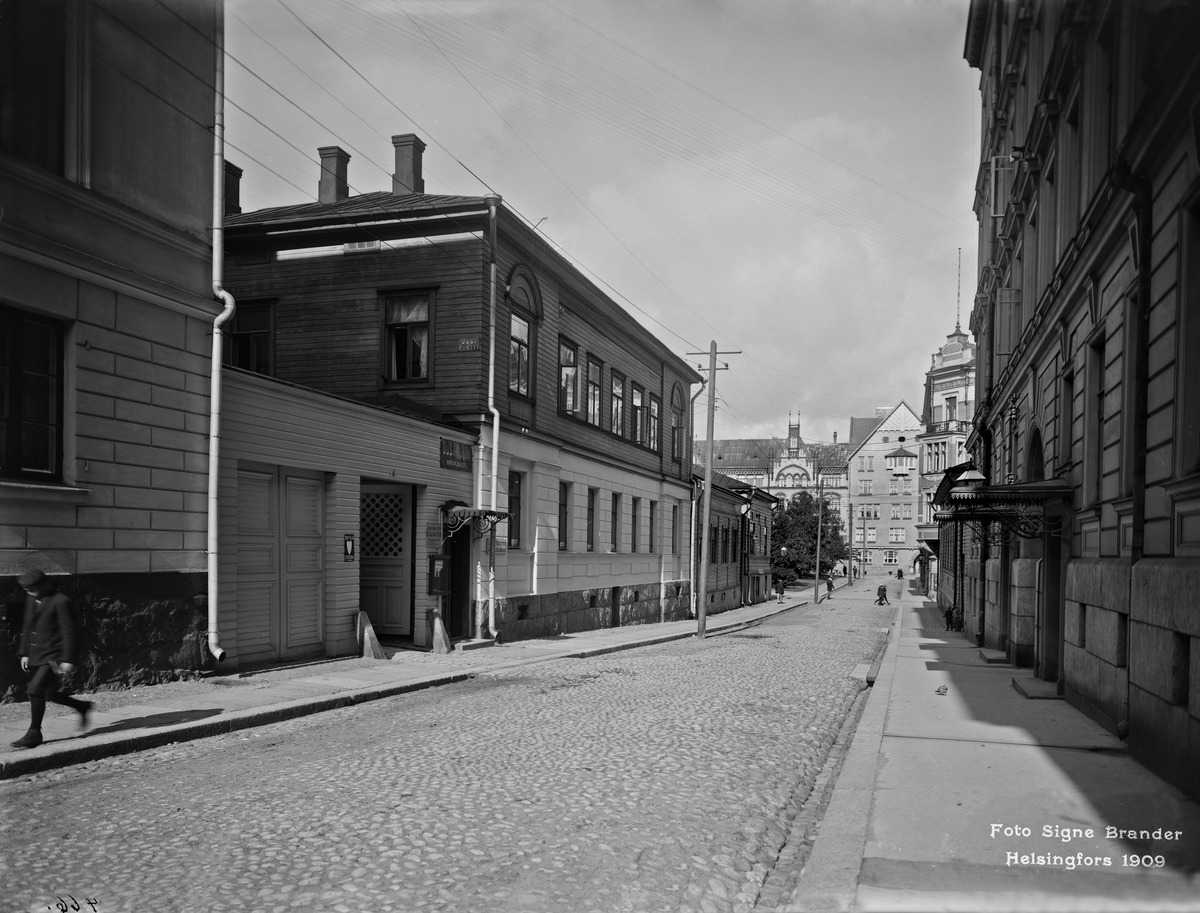
Matkustajakoti Uusi Pirtti, Ritarikatu 6
sisällön kuvaus: Matkustajakoti Uusi Pirtti, Ritarikatu 6. mustavalkoinen
Kuvaaja: Brander, Signe, valokuvaaja
Ajankohta: kuvausaika 1909
Paikka: Suomi, Uusimaa, Helsinki, Kruununhaka Helsinki, Ritarikatu 6
Aiheet: puurakennukset, majoitusliikkeet matkustajakodit